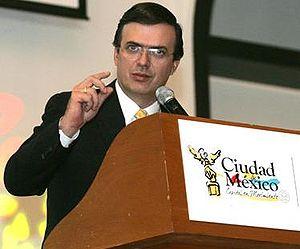
Le mariage entre personnes de même sexe, couramment appelé mariage homosexuel, est la possibilité pour un couple de deux femmes ou de deux hommes de contracter un mariage, civil ou religieux, initialement réservé à un homme et une femme.